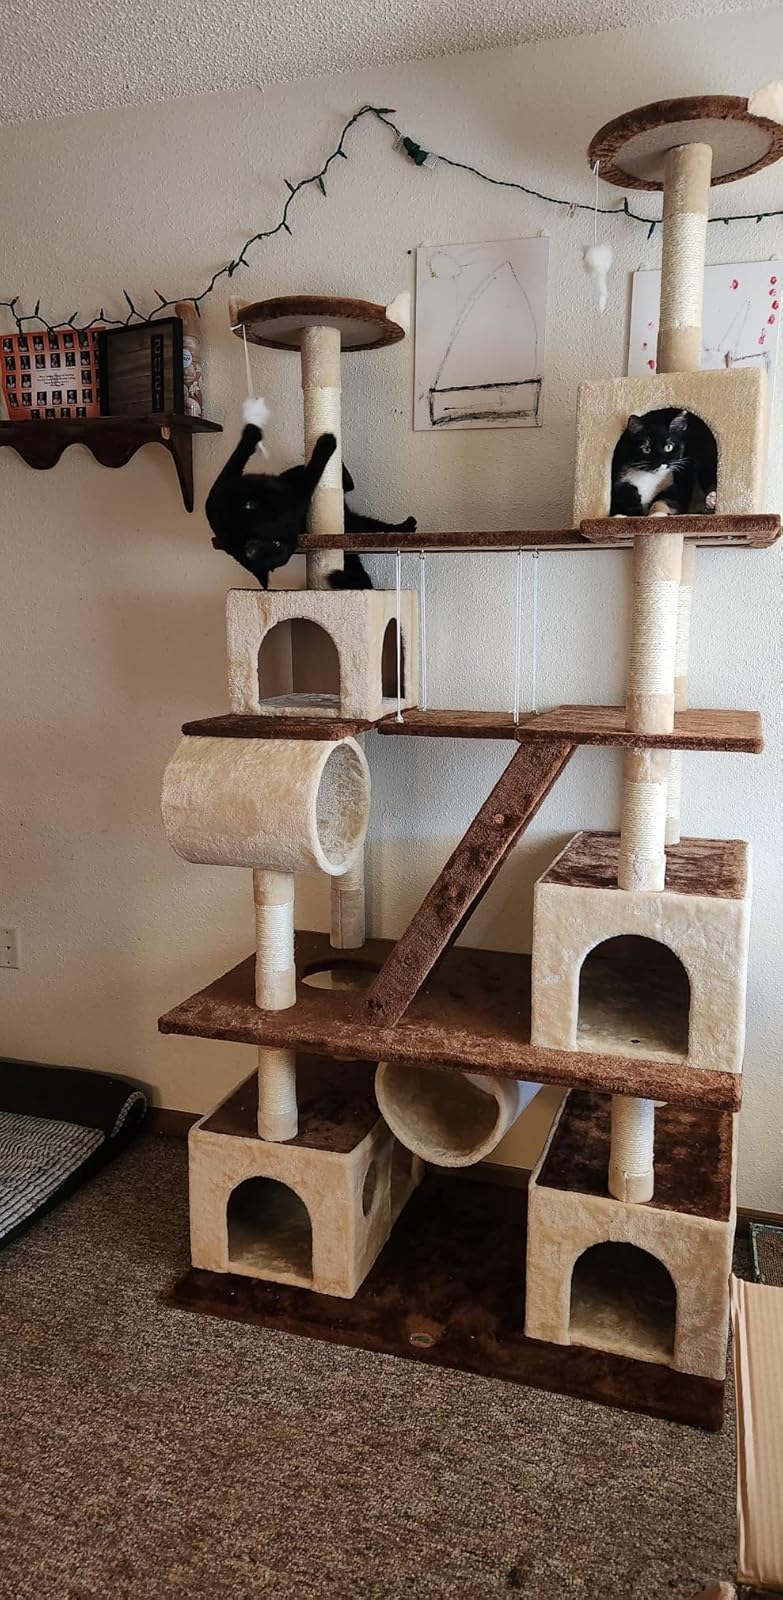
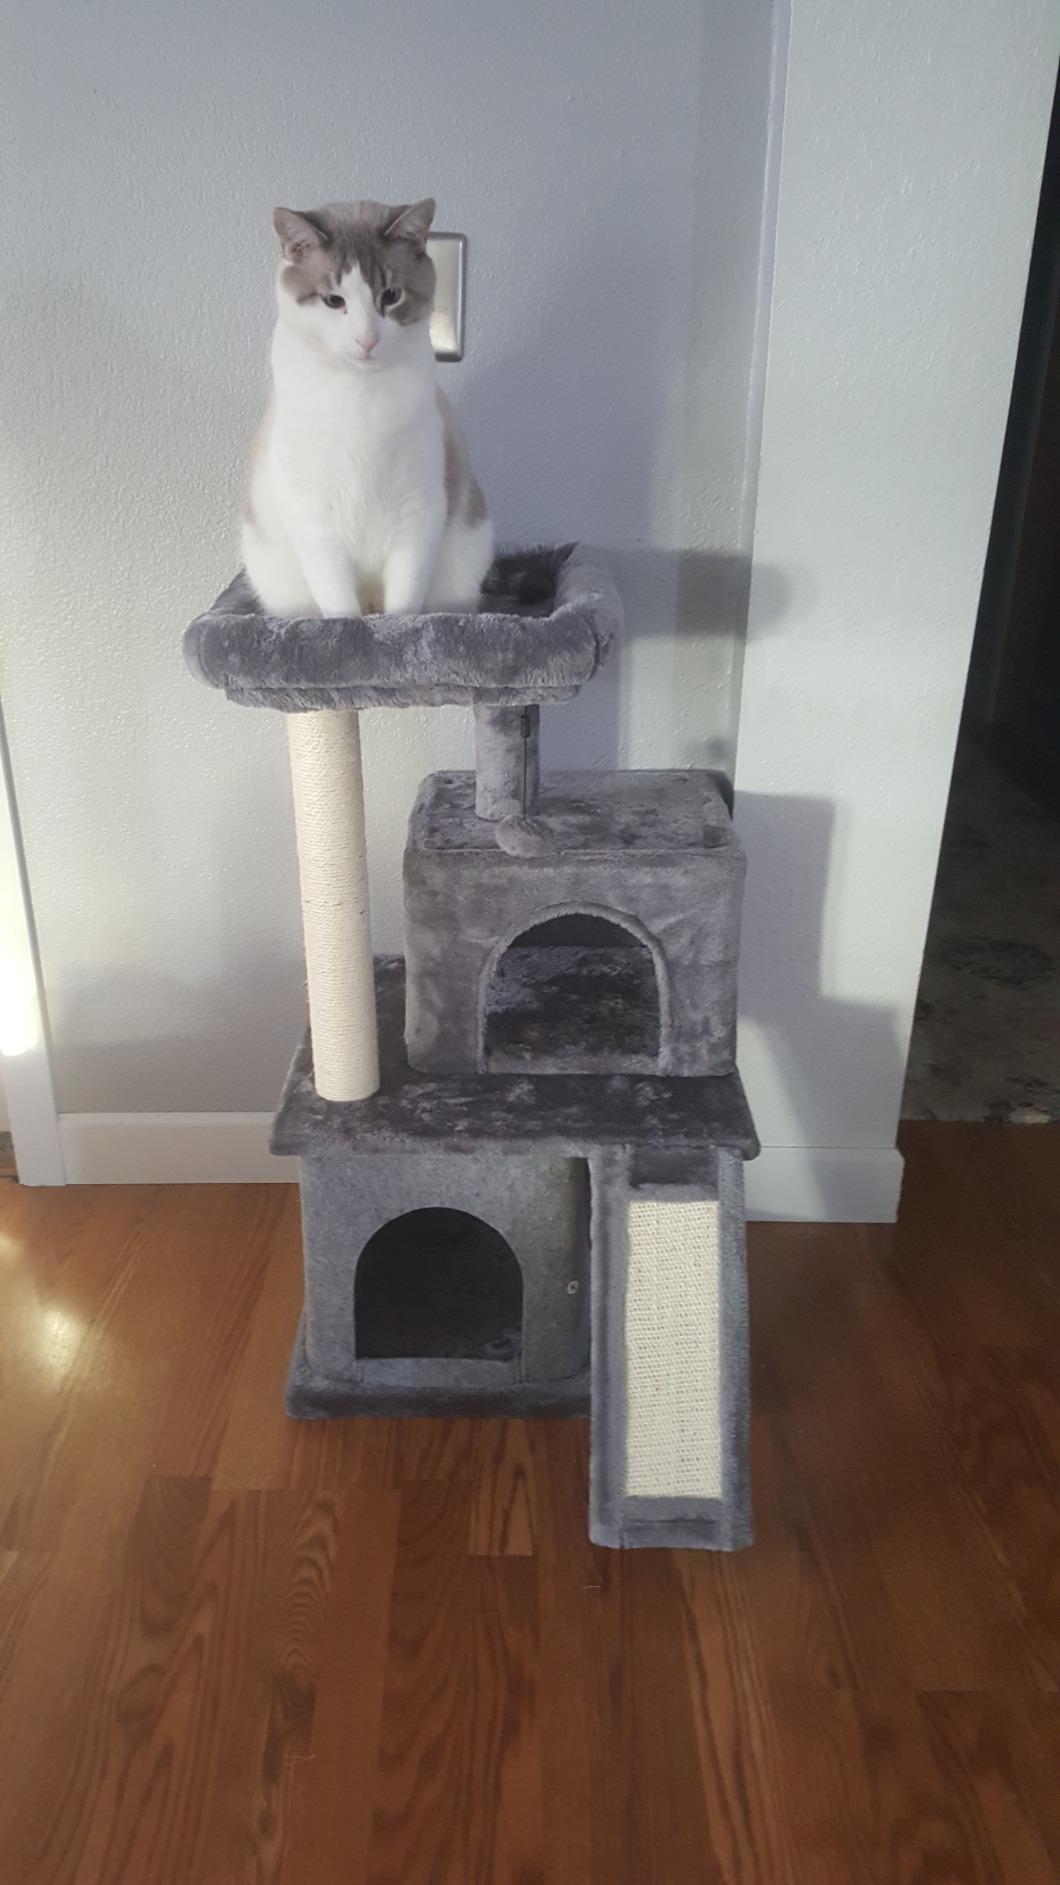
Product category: items_cat tree
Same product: no